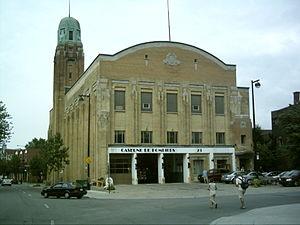
Caserne de pompier no. 23, place Saint-Henri, Montréal
Une caserne de pompiers est un bâtiment qui sert à loger les pompiers et les matériels nécessaires à la lutte contre l'incendie, notamment le matériel roulant.
Le Service de sécurité incendie de Montréal est l'unique corps de sapeurs-pompiers professionnels de l'agglomération de Montréal. Le SIM, qui compte 67 casernes, est le deuxième plus grand service des incendies au Canada et le 7ᵉ en Amérique du Nord. Il offre le service de premiers répondants. Le numéro d'appel d'urgence est le 911. Il compte 2 855 employés, dont environ 2 430 pompiers. Il a fêté en 2013 son 150ᵉ anniversaire.